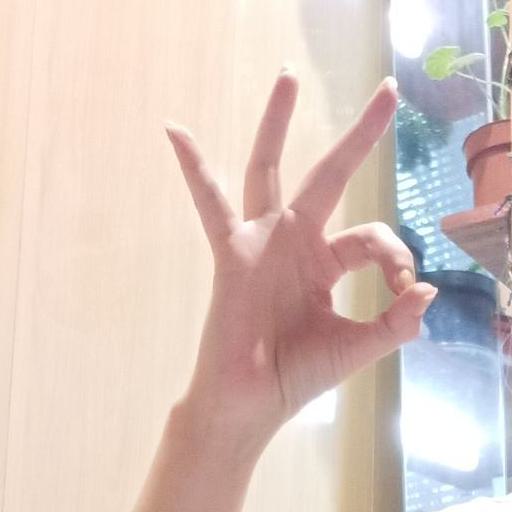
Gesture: ok